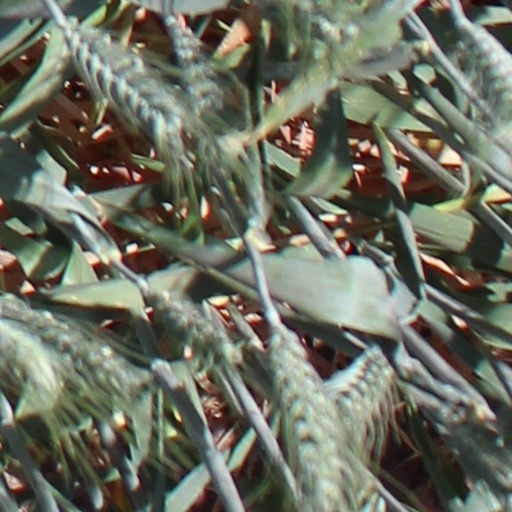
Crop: wheat